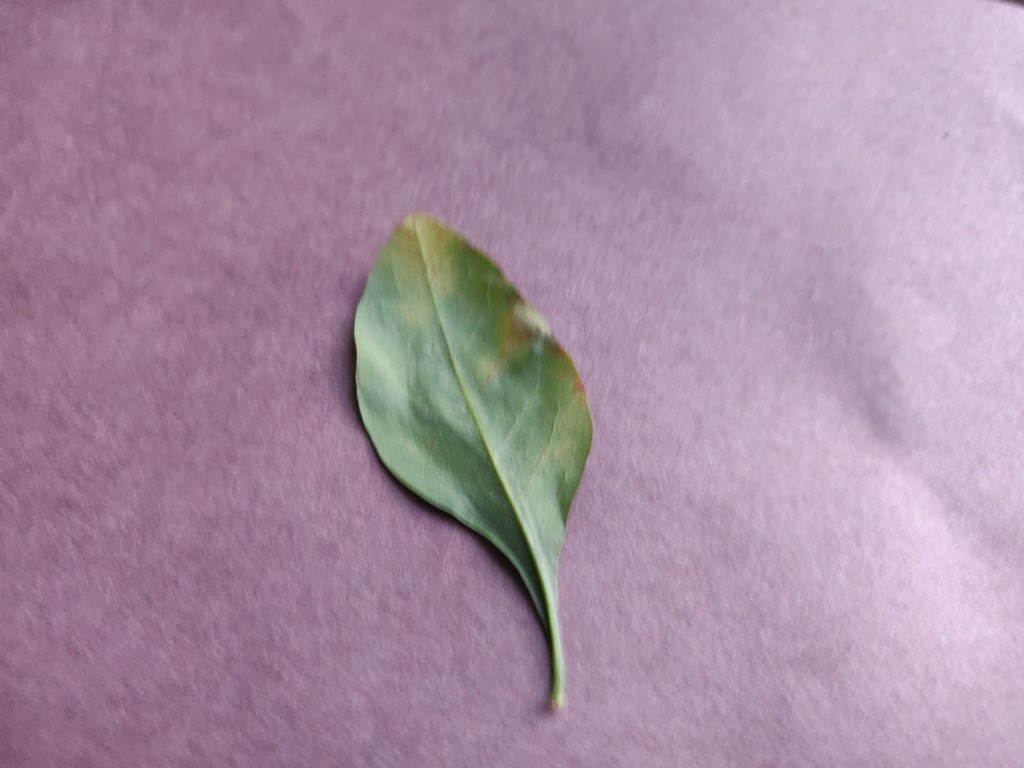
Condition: Unhealthy
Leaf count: single
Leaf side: back